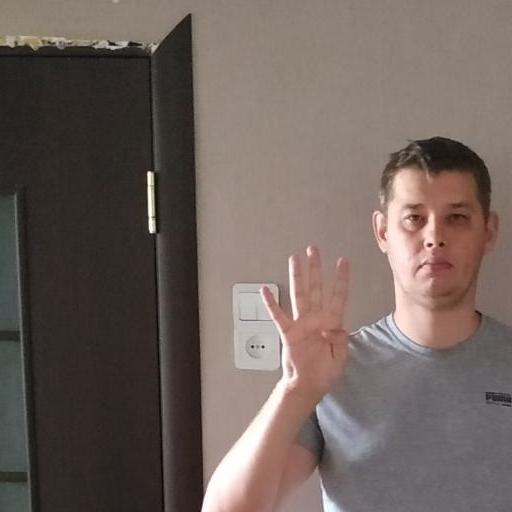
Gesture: four